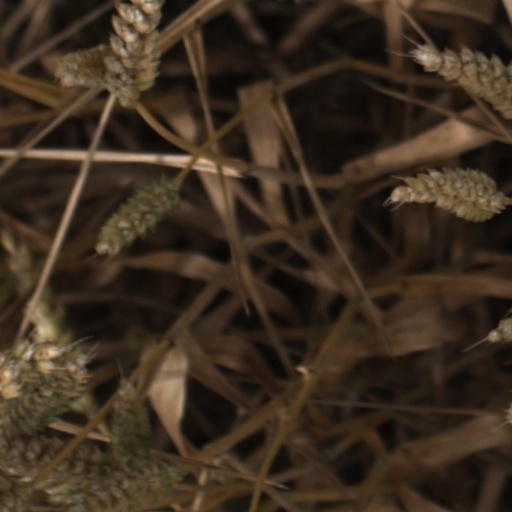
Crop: wheat